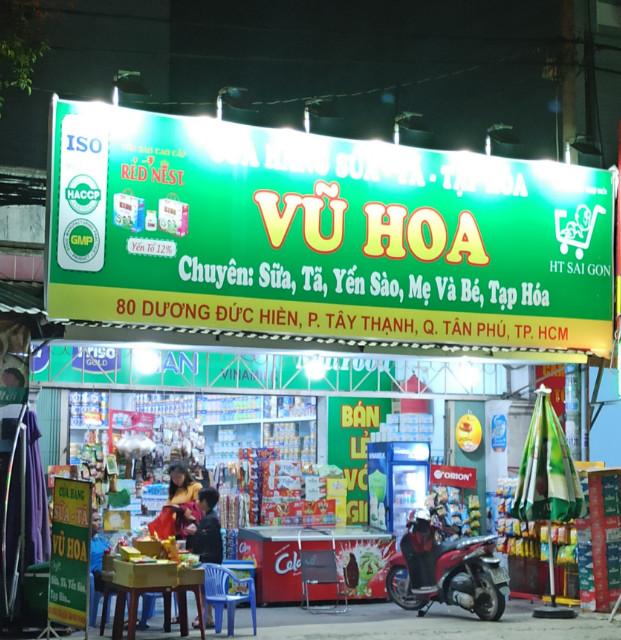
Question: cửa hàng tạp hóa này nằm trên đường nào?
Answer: cửa hàng tạp hóa này nằm trên đường dương đức hiền